Christian Homann Schweigaard

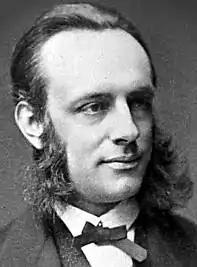
Christian Schweigaard

Christian Homann Schweigaard (14 October 1838 – 24 March 1899) was a Norwegian politician of the Conservative Party. He served as the prime minister for two months in 1884, a period after the impeachment of his predecessor Christian August Selmer called Schweigaard's Ministerium. Schweigaard held a number of key positions, including Chairman of the Conservative Party from 1889–1891 and 1893–1896, as well as Parliamentary Leader from 1889–1891 and 1894–1895. He was Emil Stang's indispensable partner, leading the Conservative Party's policy and organizational development in the 1880s and 1890s.